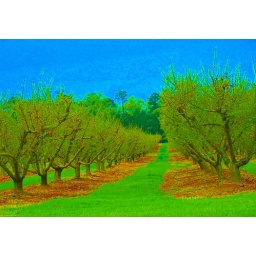
The place were fruit trees are grown.I over exposed so the colors would come out.